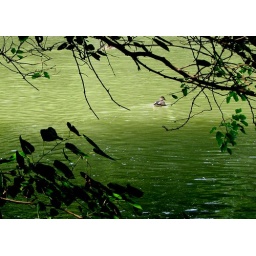
duck swimming in green water with green leaves framing the scene.